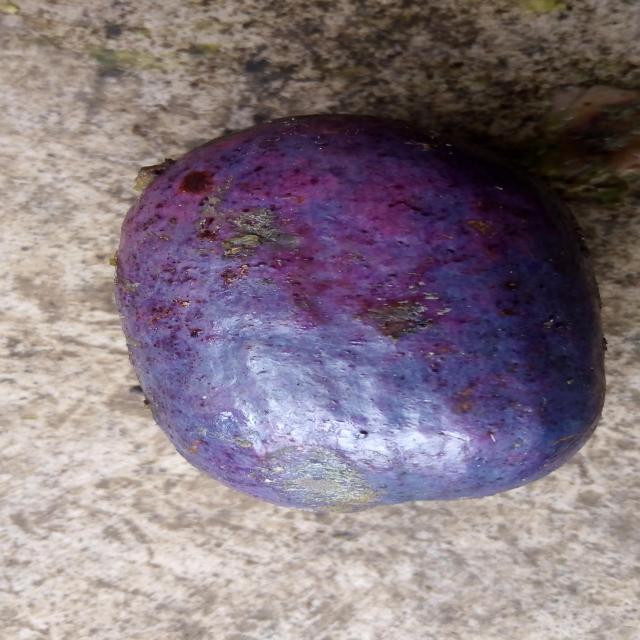
Plum grade: unaffected